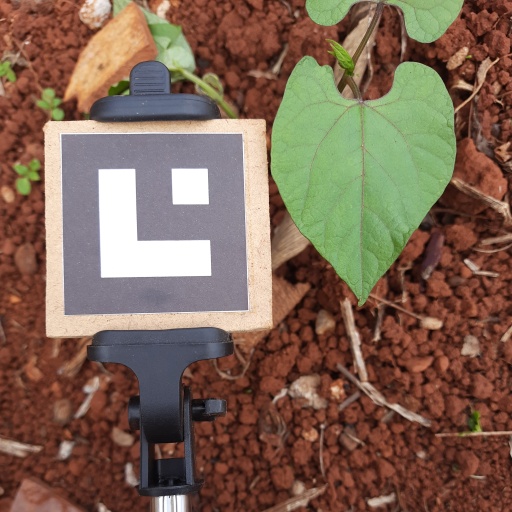
Observations: flat surface, no eating holes, under cloudy sky